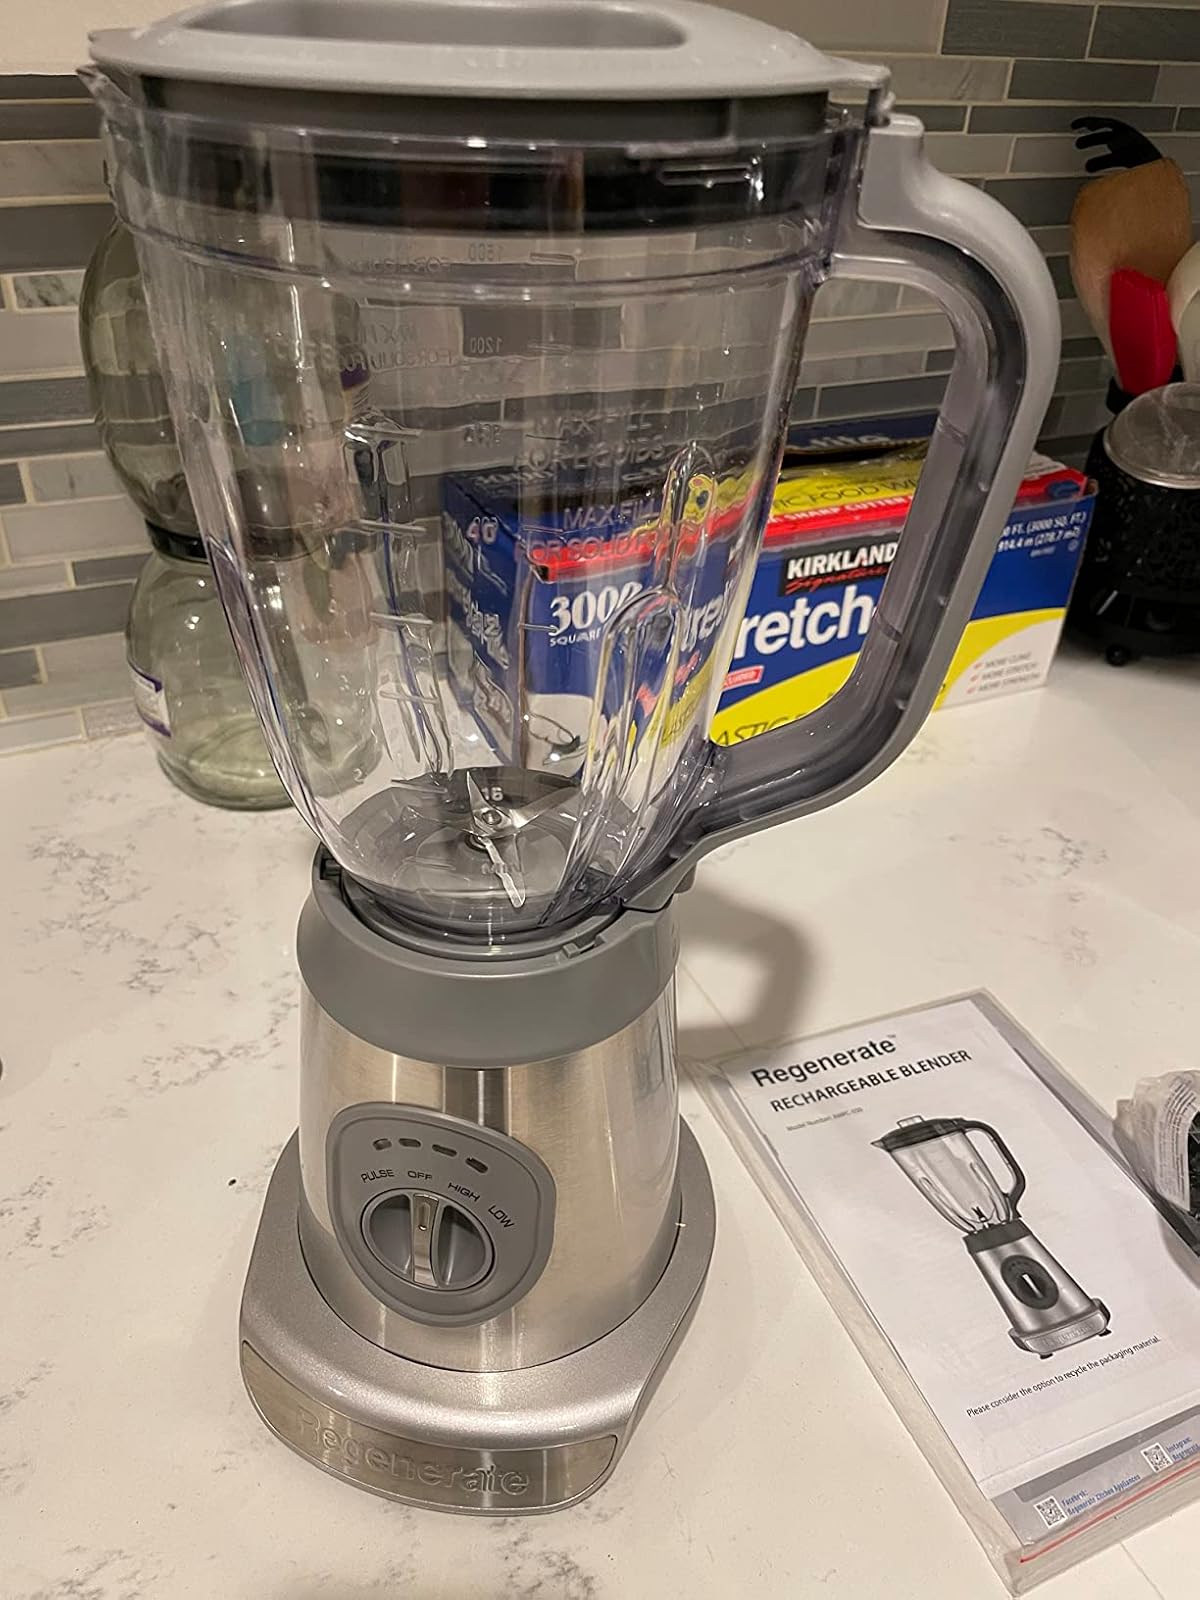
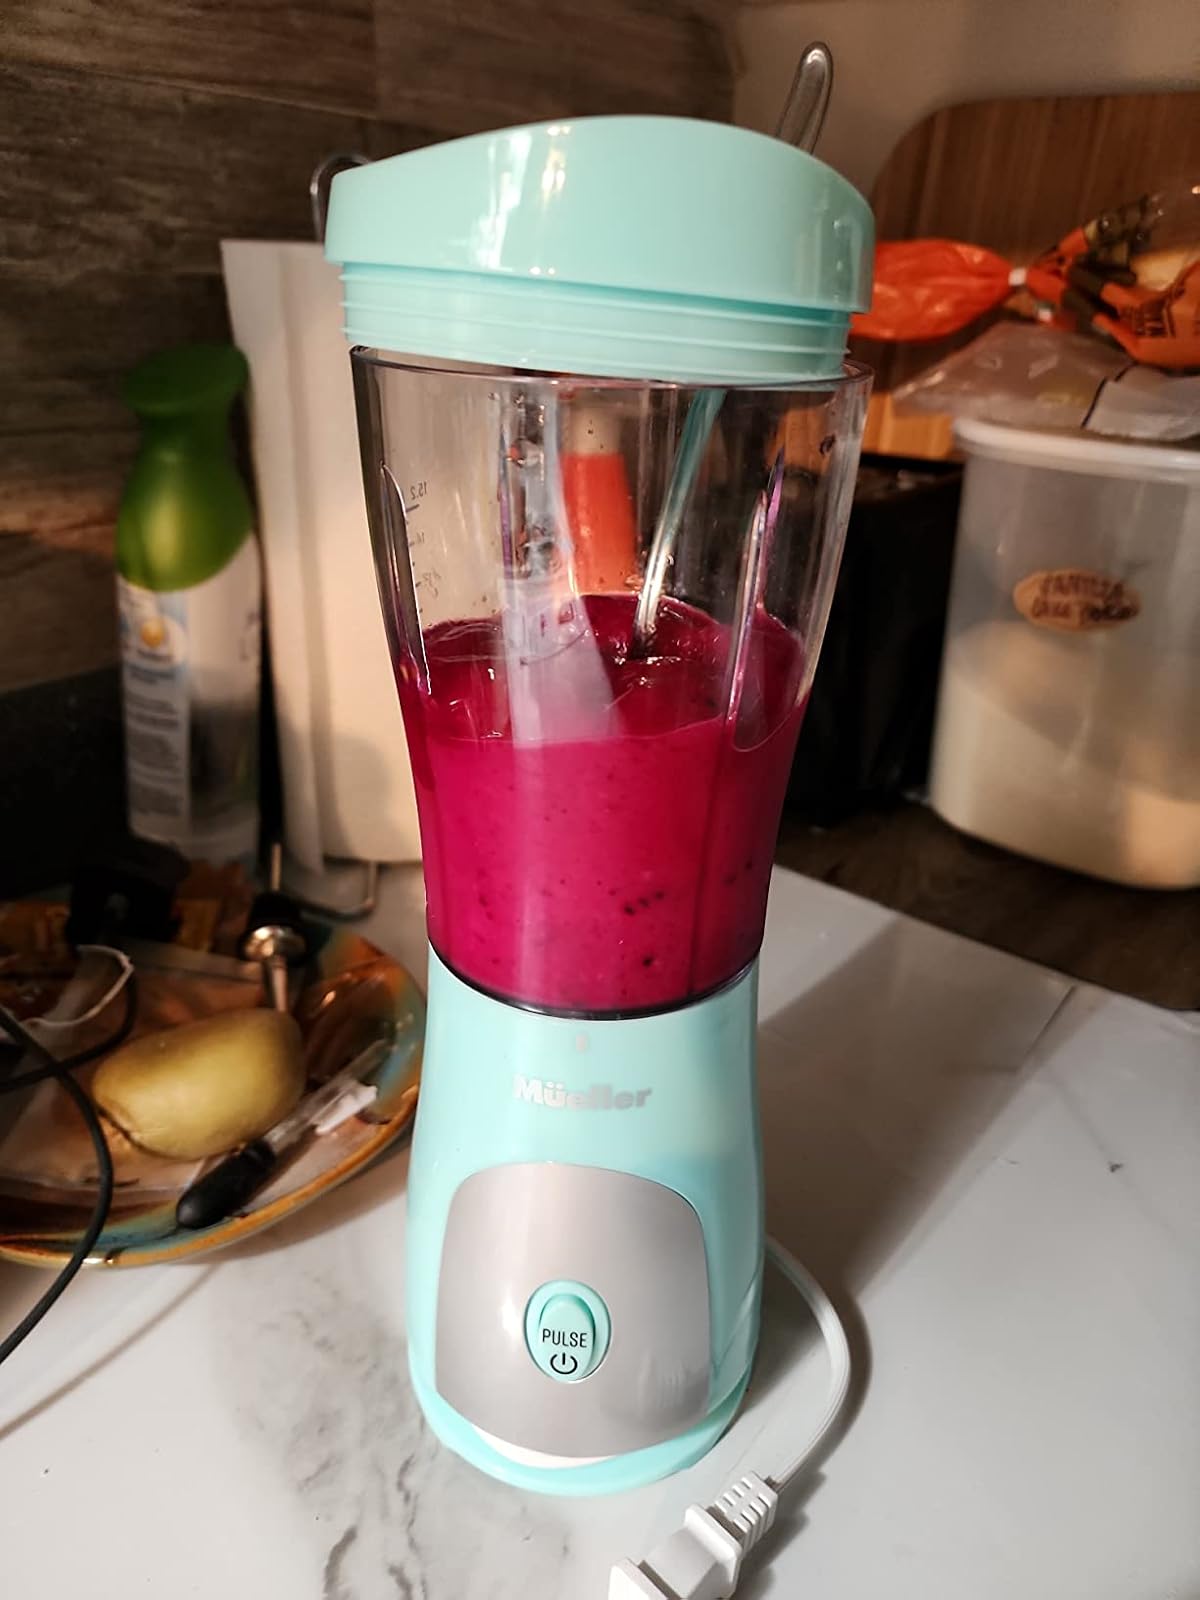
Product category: items_blender
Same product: no